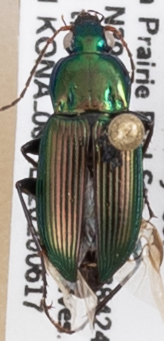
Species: Poecilus chalcites
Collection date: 2020-06-17
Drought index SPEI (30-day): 0.39
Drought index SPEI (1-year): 1.064
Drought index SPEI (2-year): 1.69